Bedil tombak

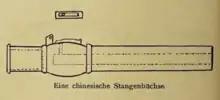
Drawing of a Chinese pole gun found in Java, 1421 CE. It weighed 2.252 kg, length of 357 mm, and caliber of 16 mm. The ignition pan is rectangular, 28 mm long and 3 mm wide. The ignition hole is 4 mm in diameter, formerly protected by a cover, which is now missing, only the hinge is still preserved.

Bedil tombak or bedil tumbak is a type of early firearm from the Indonesian archipelago. The weapon consists of a gun or small cannon mounted on a wooden pole, forming a type of weapon known as "pole gun" ("stangenbüchse" in German).